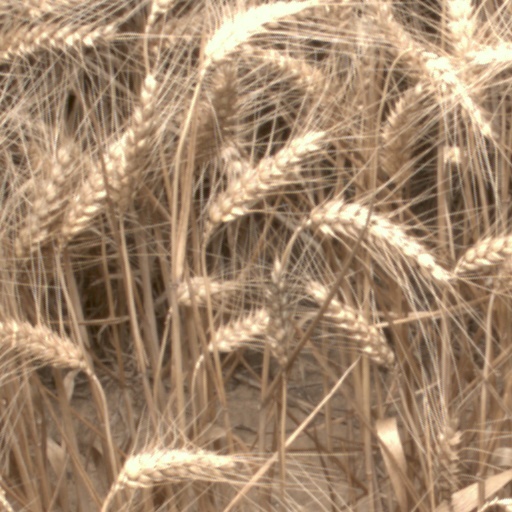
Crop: wheat